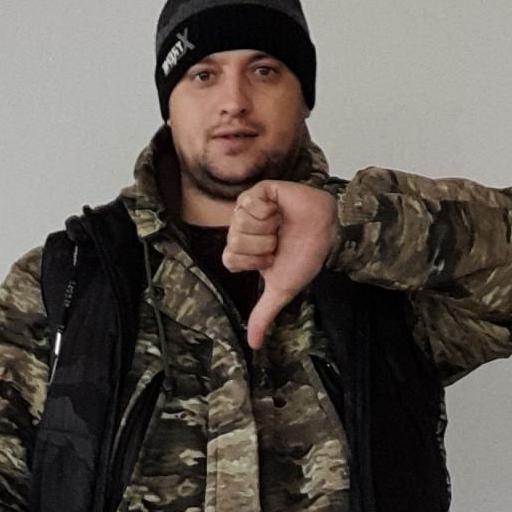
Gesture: dislike